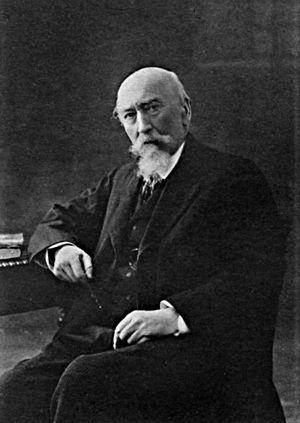
Marie Étienne Auguste Barth, né à Strasbourg le 22 mai 1834 et mort à Paris le 15 avril 1916, est un indianiste et épigraphiste français. Connu pour son ouvrage sur Les Religions de l'Inde comme pour ses études sur les inscriptions sanskrites au Cambodge, il est l'un des fondateurs de l'École française d'Extrême-Orient.